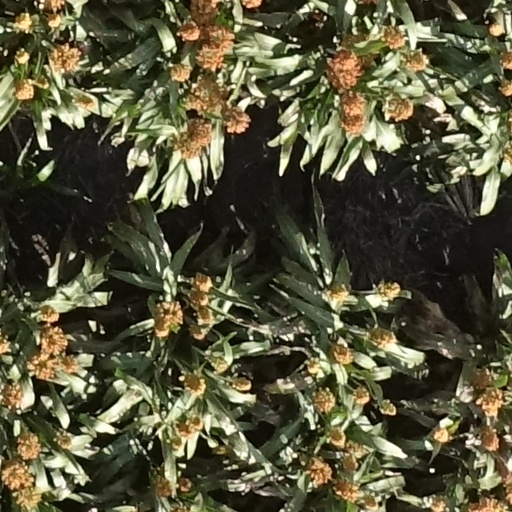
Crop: sorghum